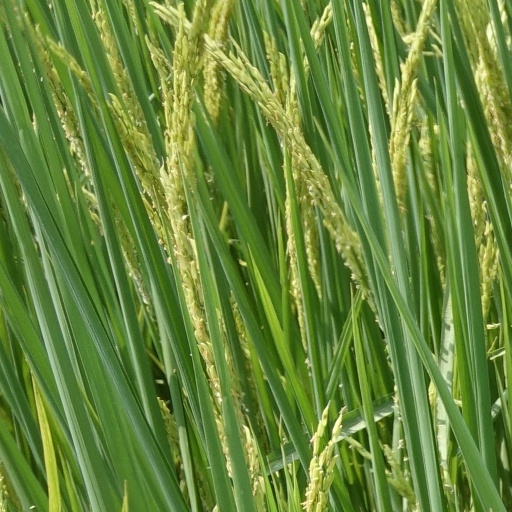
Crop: rice